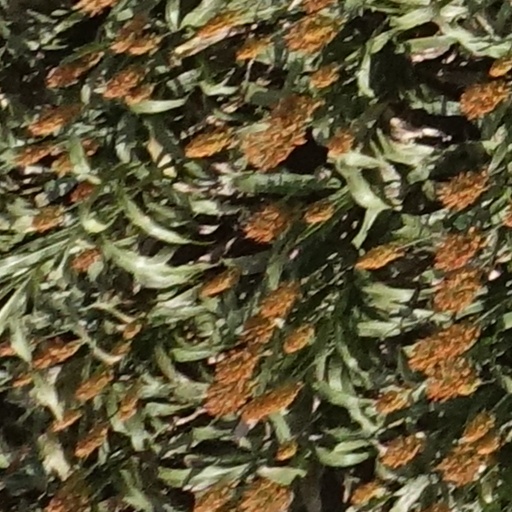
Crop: sorghum